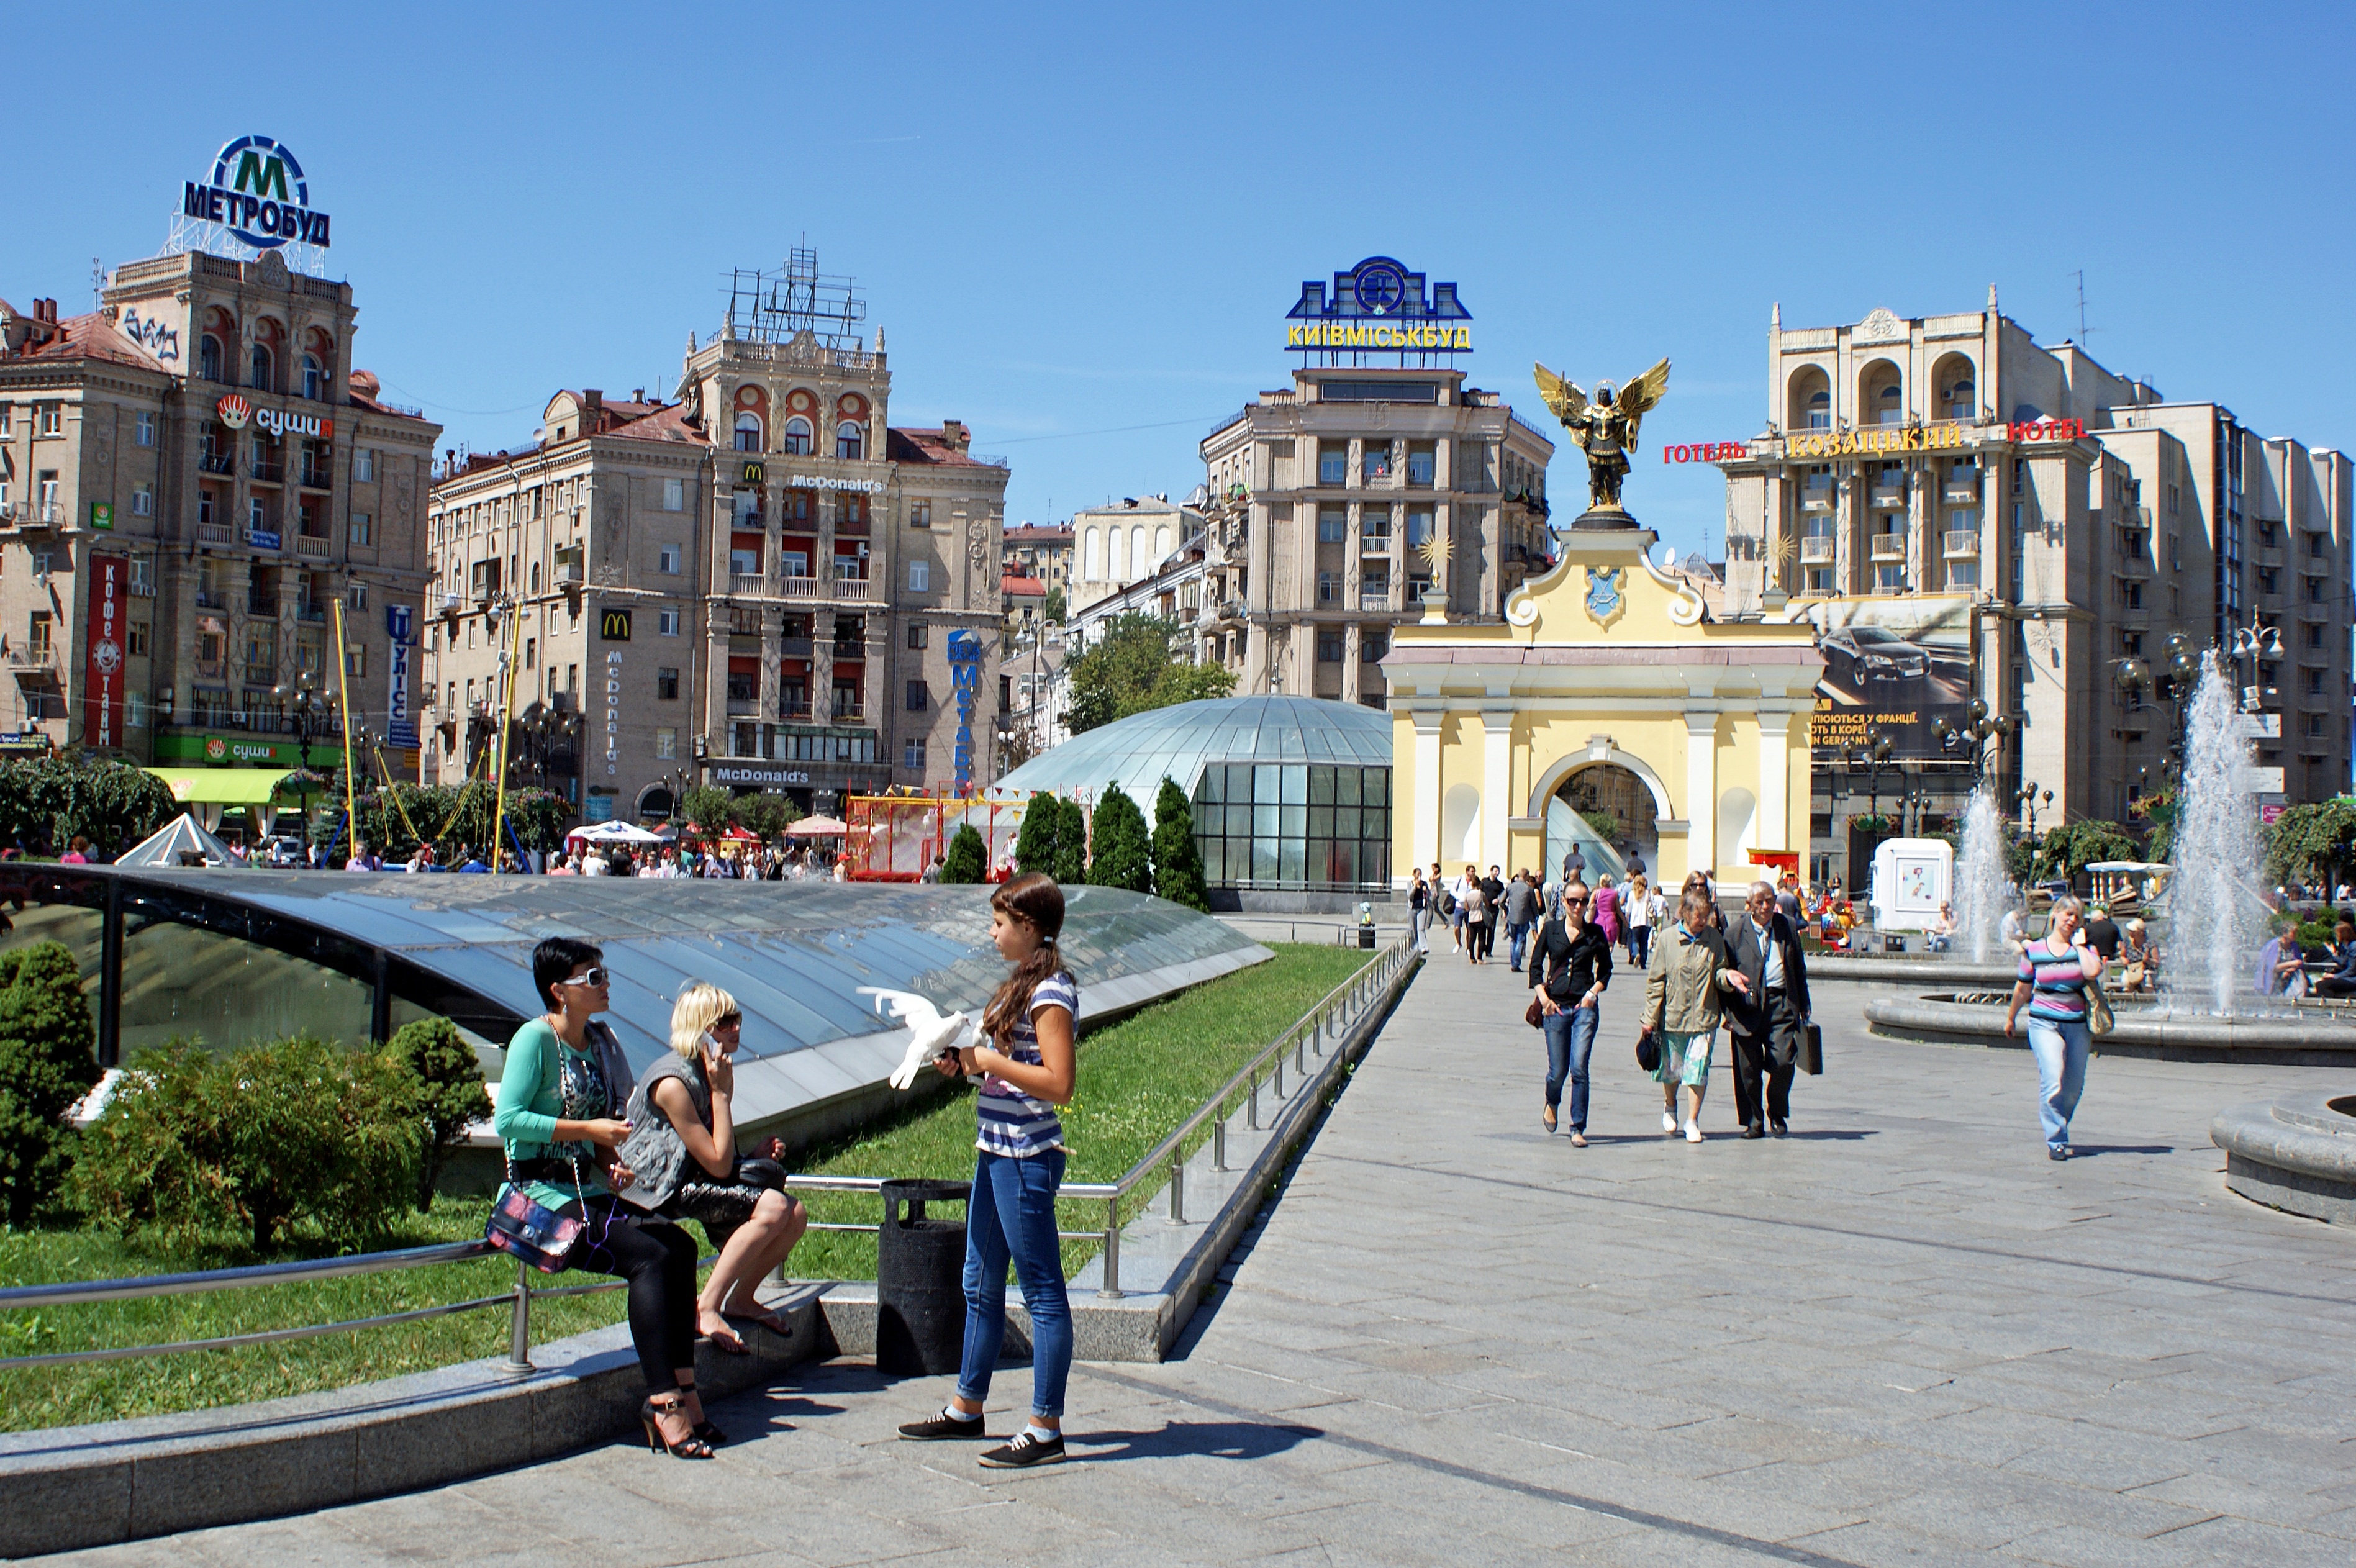
pedestrian, town, palace, city, walkway, cityscape, downtown, vacation, travel, plaza, park, landmark, tourism, ukraine, town square, kiev, neighbourhood, tours, urban area, human settlement, maidan, kyiv